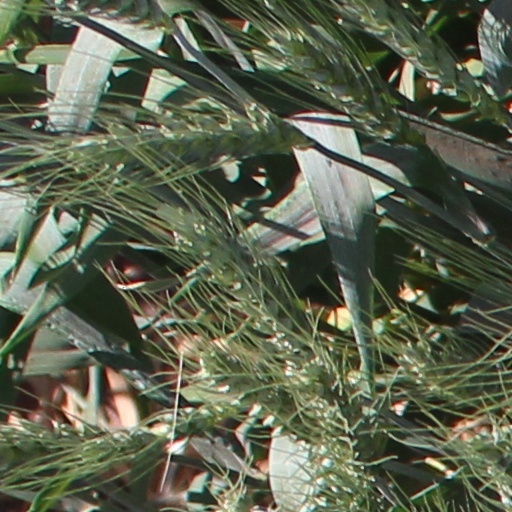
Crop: wheat